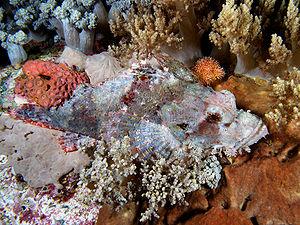
Rascasse volante (ou Poisson scorpion) camouflé, au Parc national de Komodo.
Scorpaenopsis est un genre de poissons de la famille des scorpénidés, cousin des rascasses.